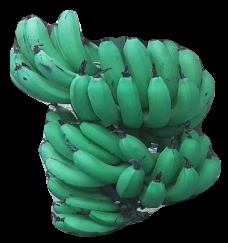
Variety: pachbale
Grade: grade3